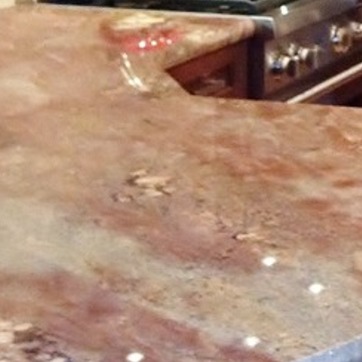
Material: polishedstone